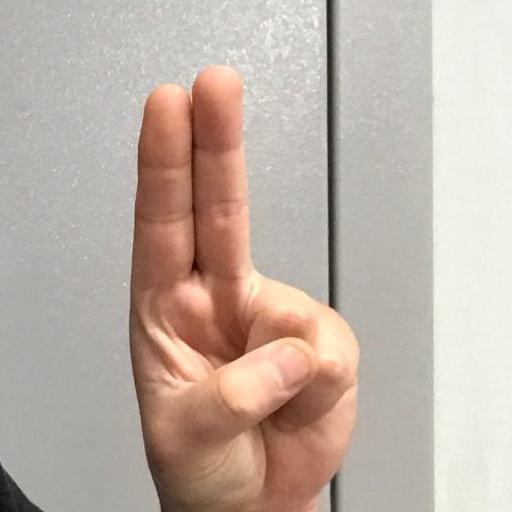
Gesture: two_up